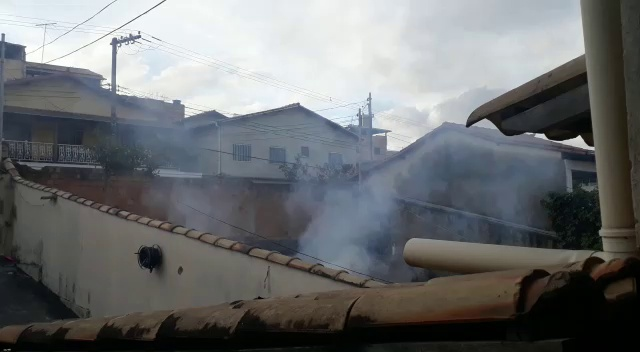
Fire: no
Smoke: yes